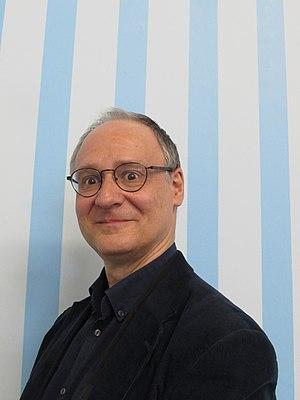
Thierry Groensteen
Thierry Groensteen, né le 18 avril 1957 à Uccle, est un historien et théoricien de la bande dessinée de nationalité belge et française.